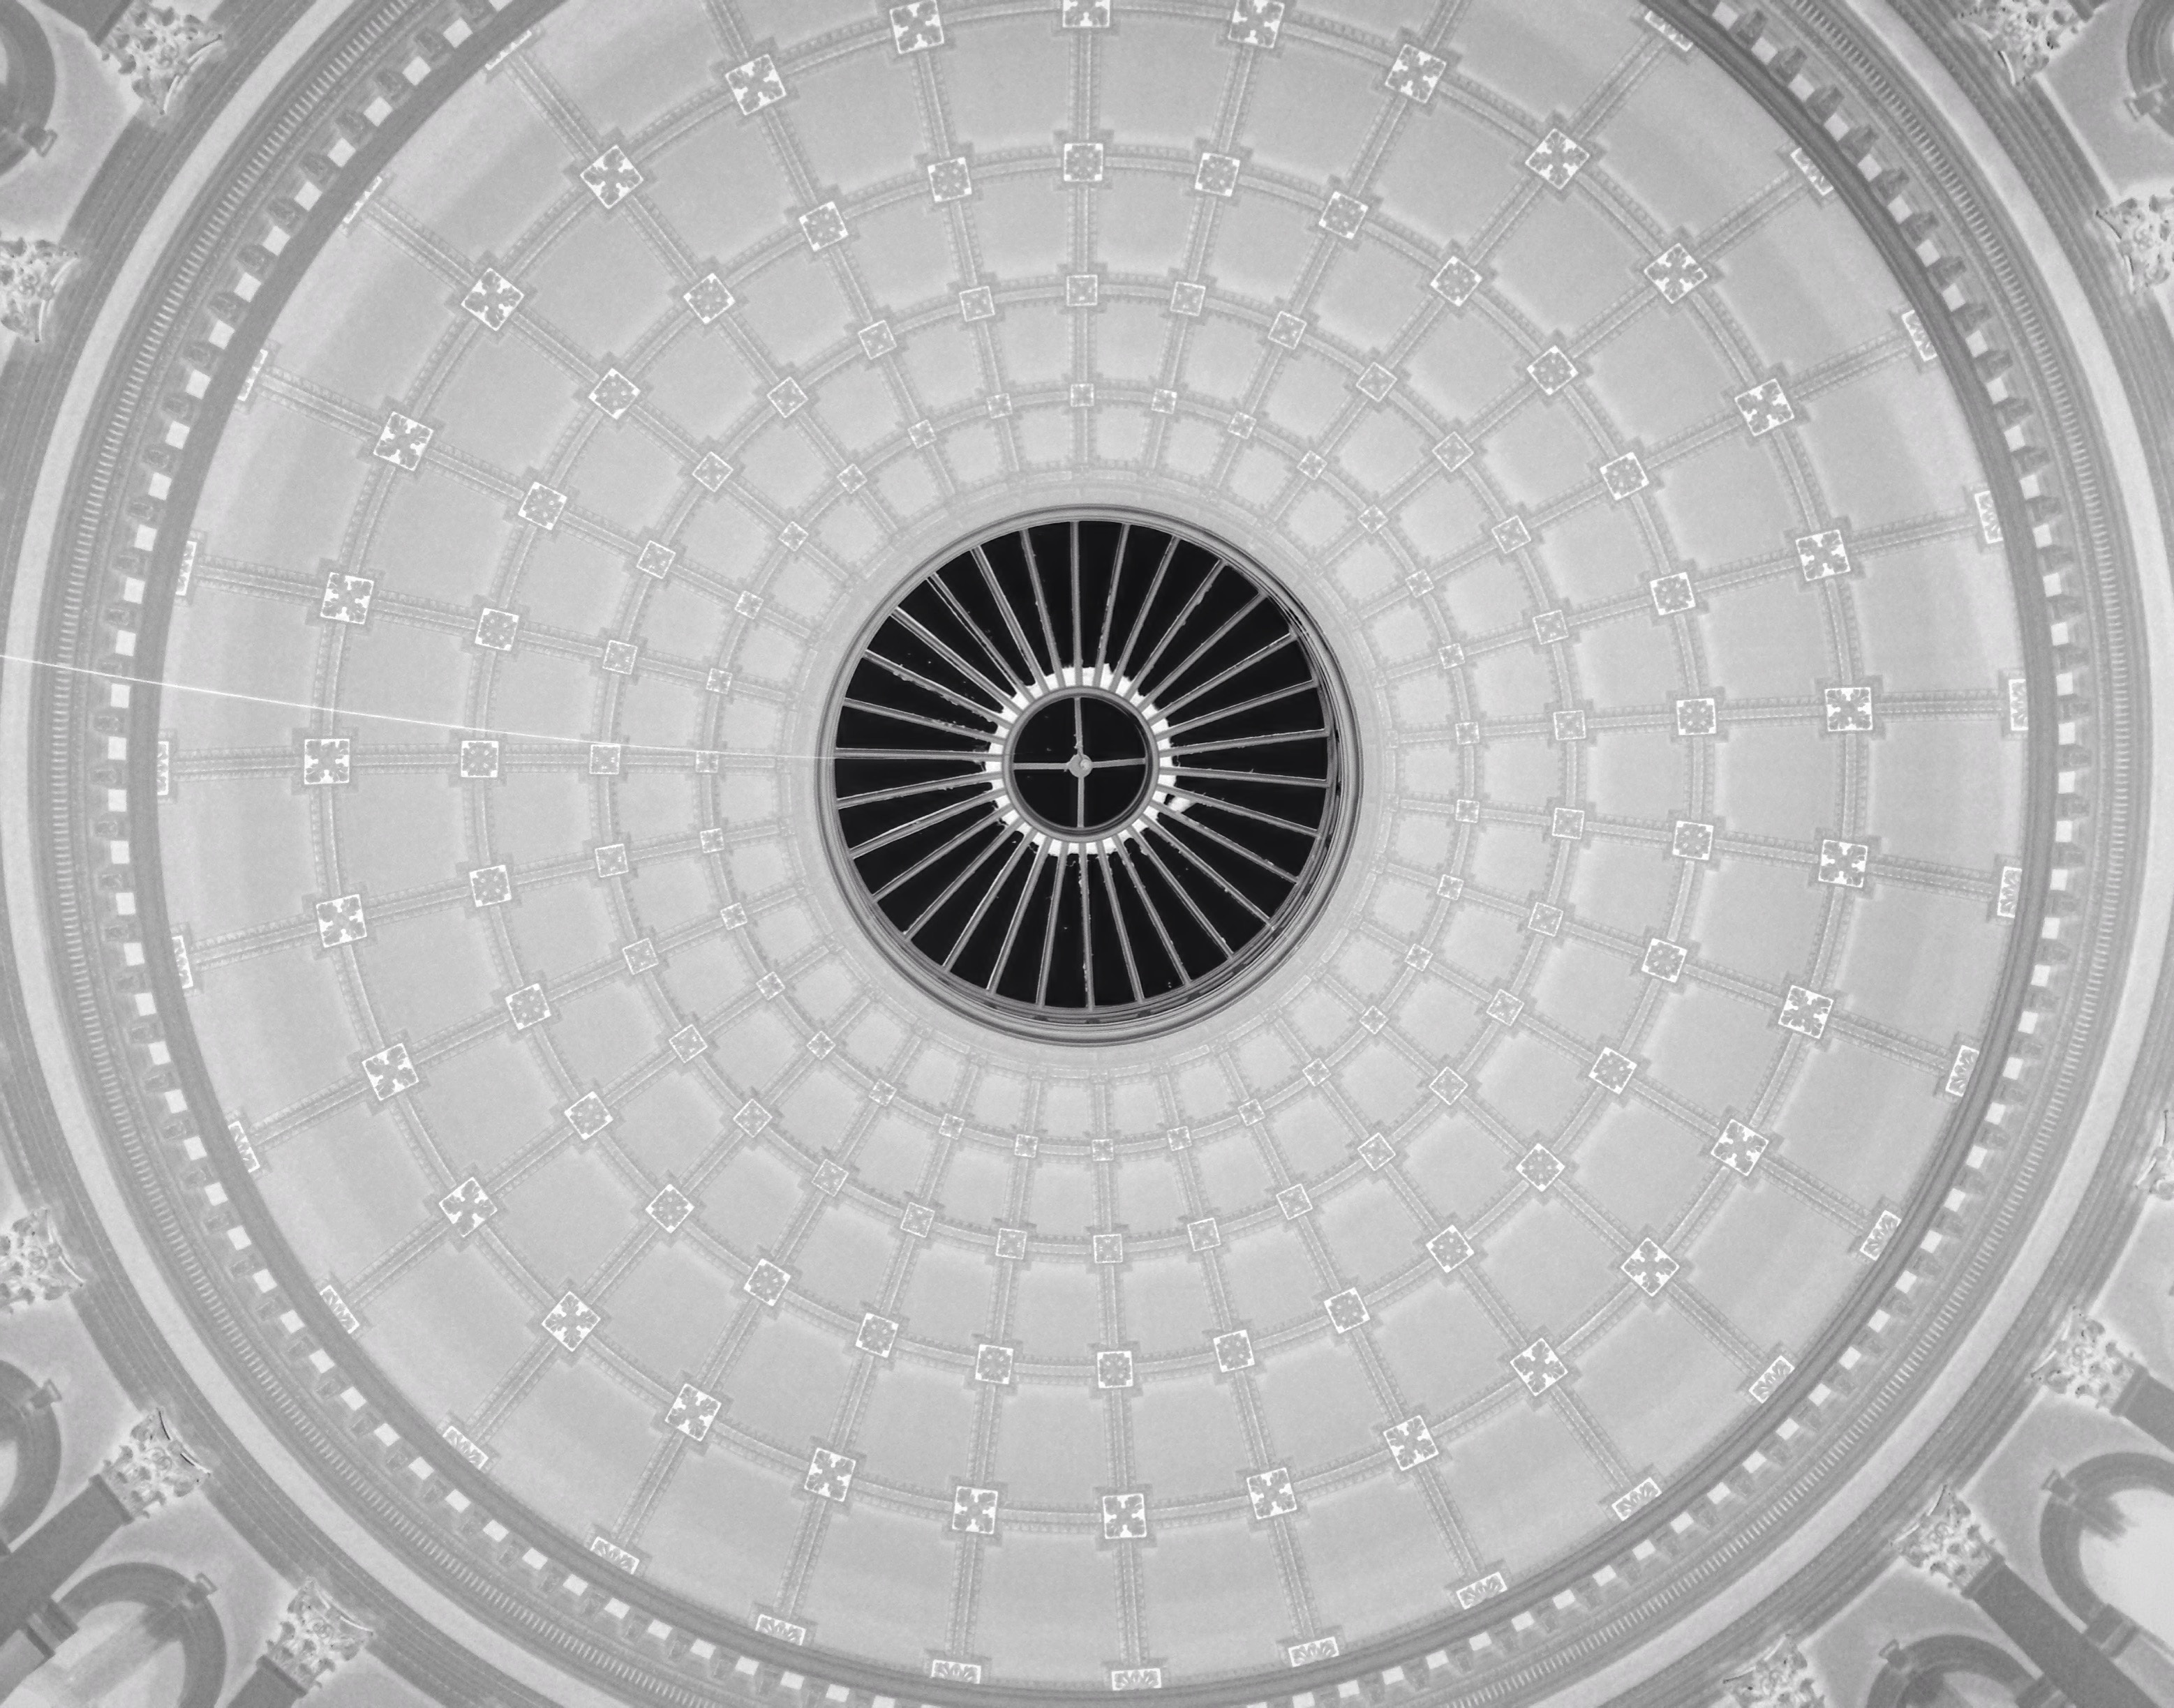
architecture, structure, wheel, spiral, building, city, urban, ceiling, construction, pattern, line, exterior, modern, circle, design, symmetry, dome, shape, architectural, daylighting